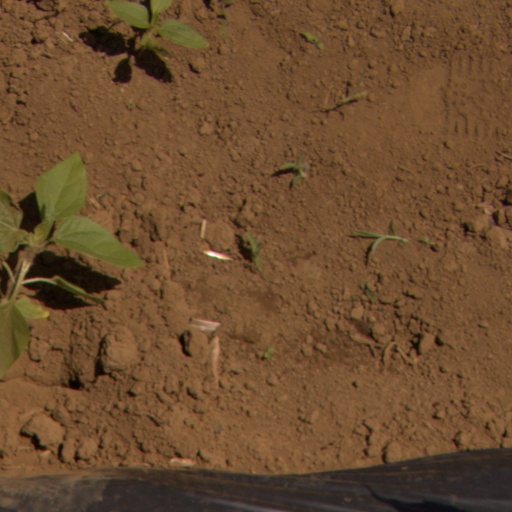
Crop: Jerusalem artichoke